Valley of the Kings

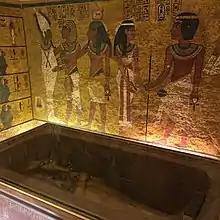
KV62 found undisturbed in 1922

Almost all tombs throughout Egypt have been robbed. Several papyri have been found that describe the trials of tomb robbers. These date mostly from the late Twentieth Dynasty. One of these, Papyrus Mayer B, describes the robbery of the tomb of Ramesses VI and was probably written during year eight or nine of Ramesses X, around 1118 BC.